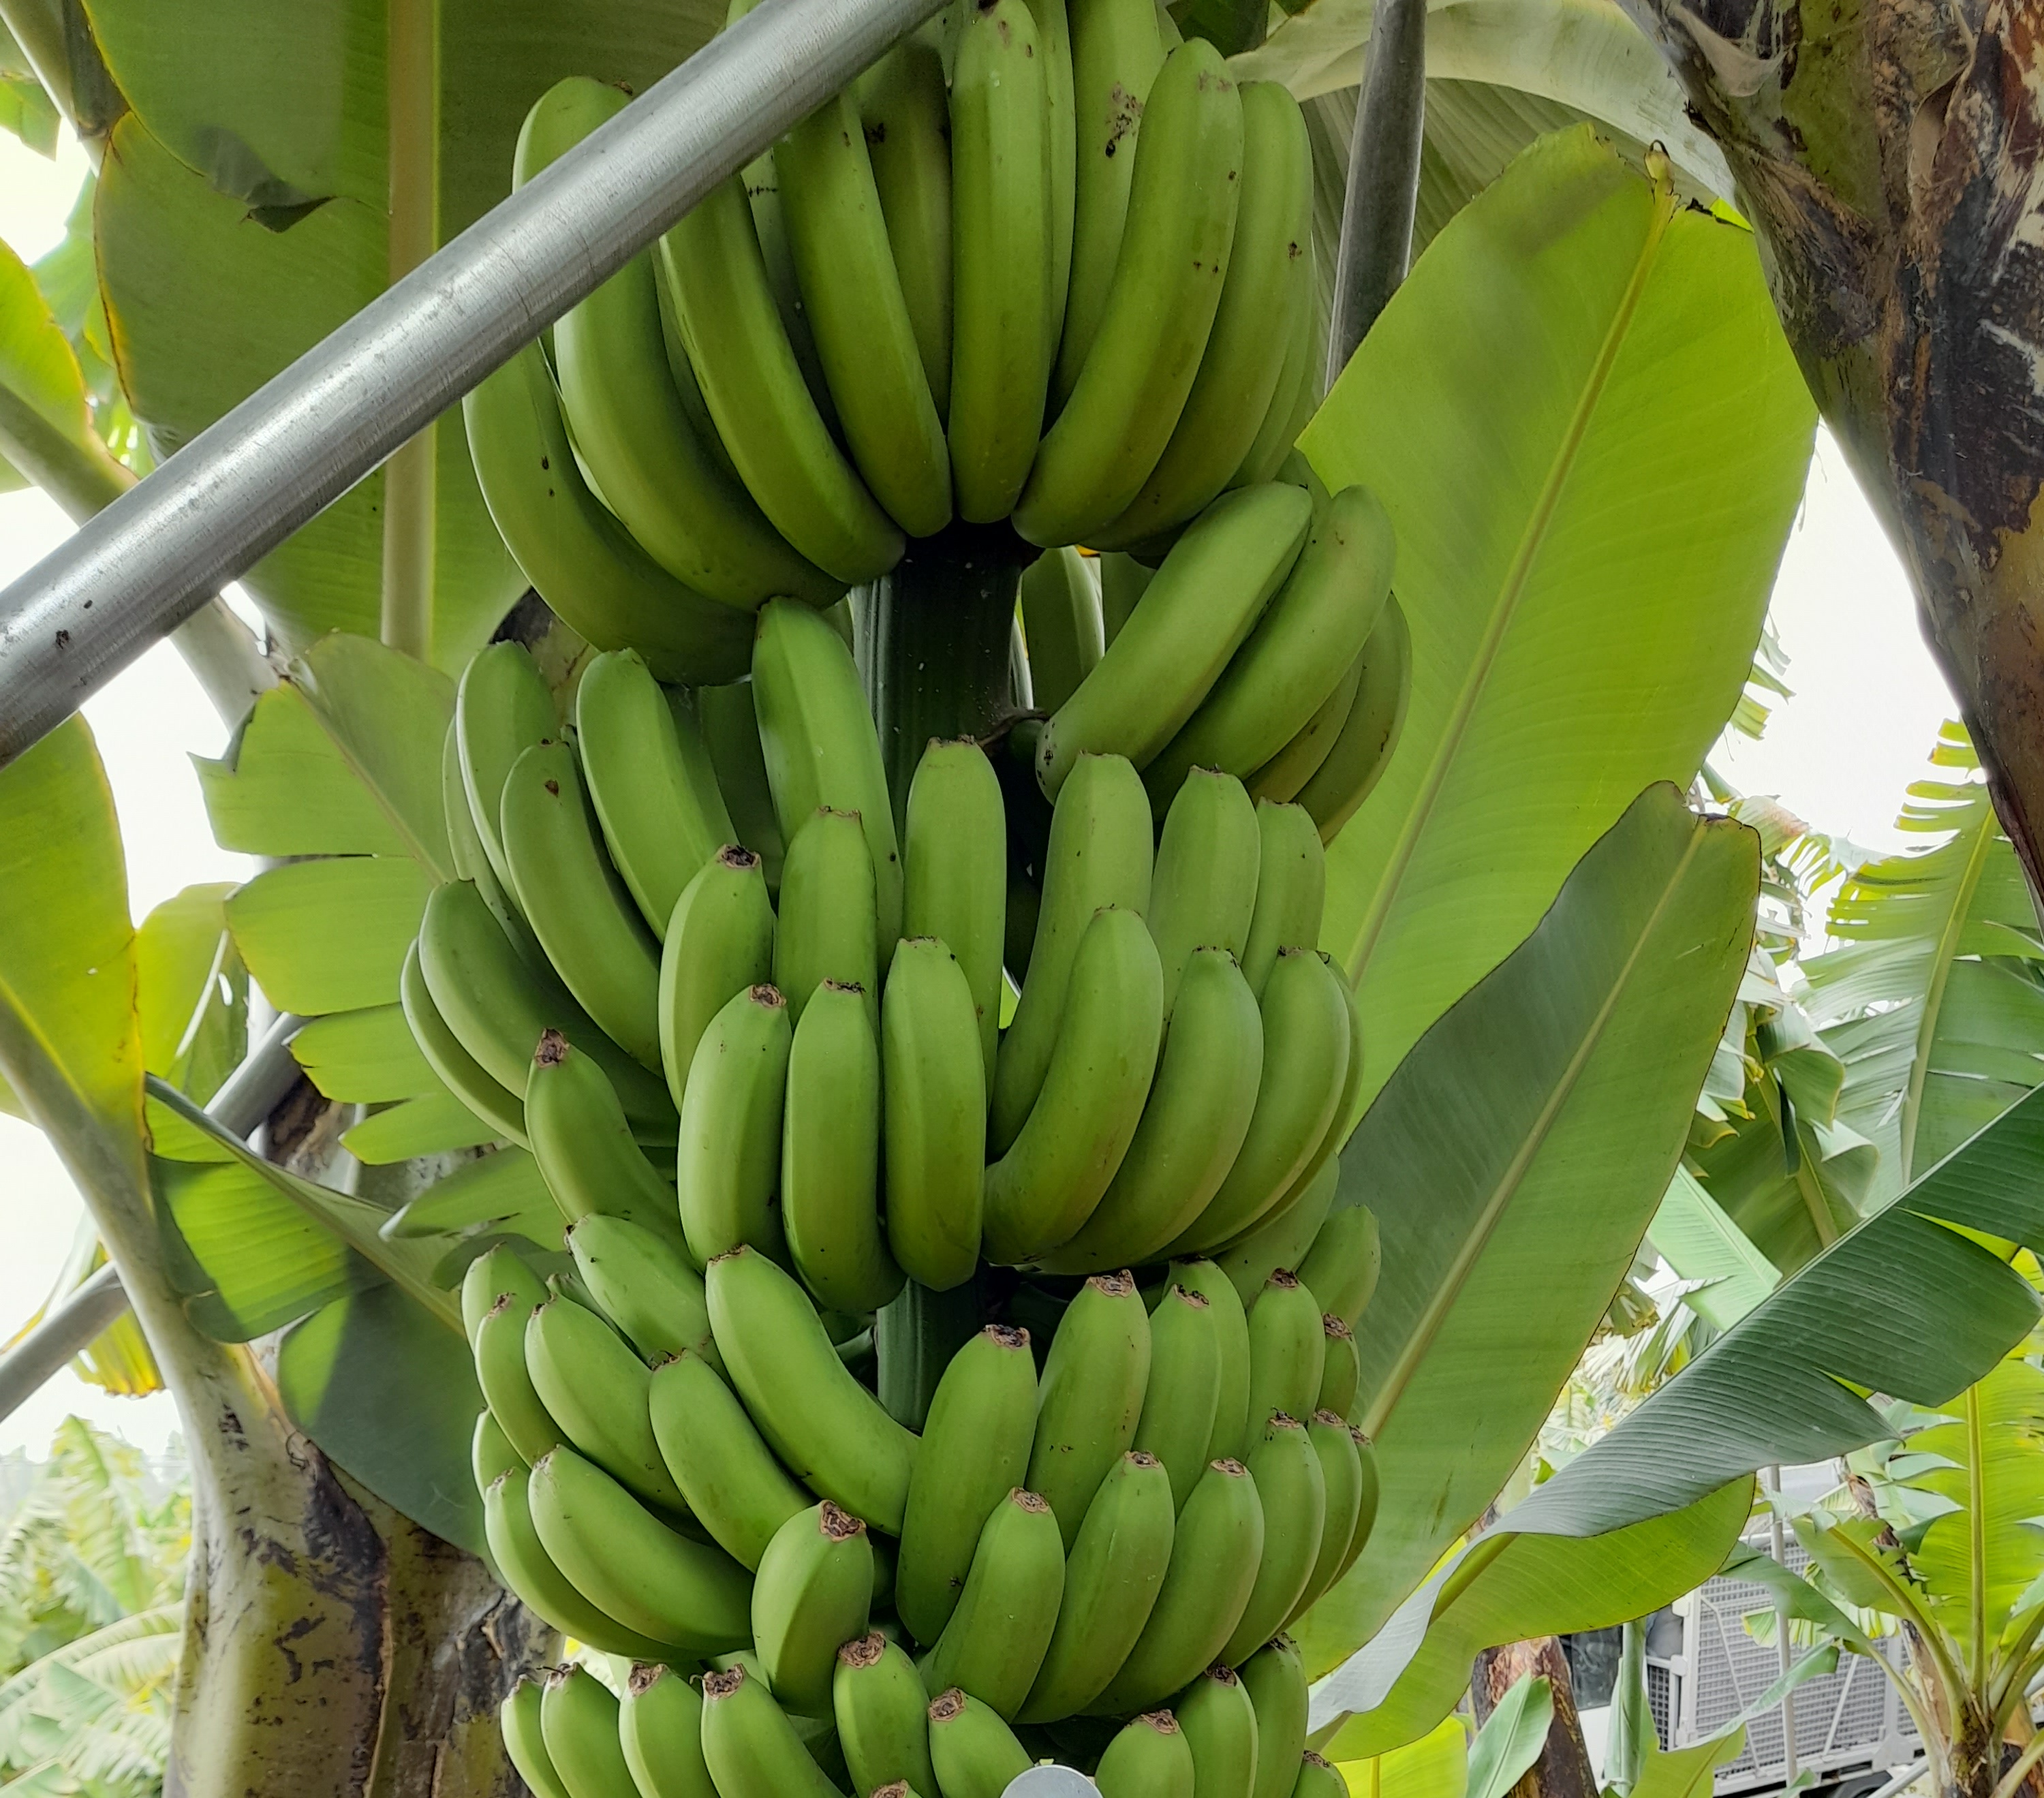
Label: Cut